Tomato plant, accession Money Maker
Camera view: vertical (180 deg); turntable rotation: 120 degrees
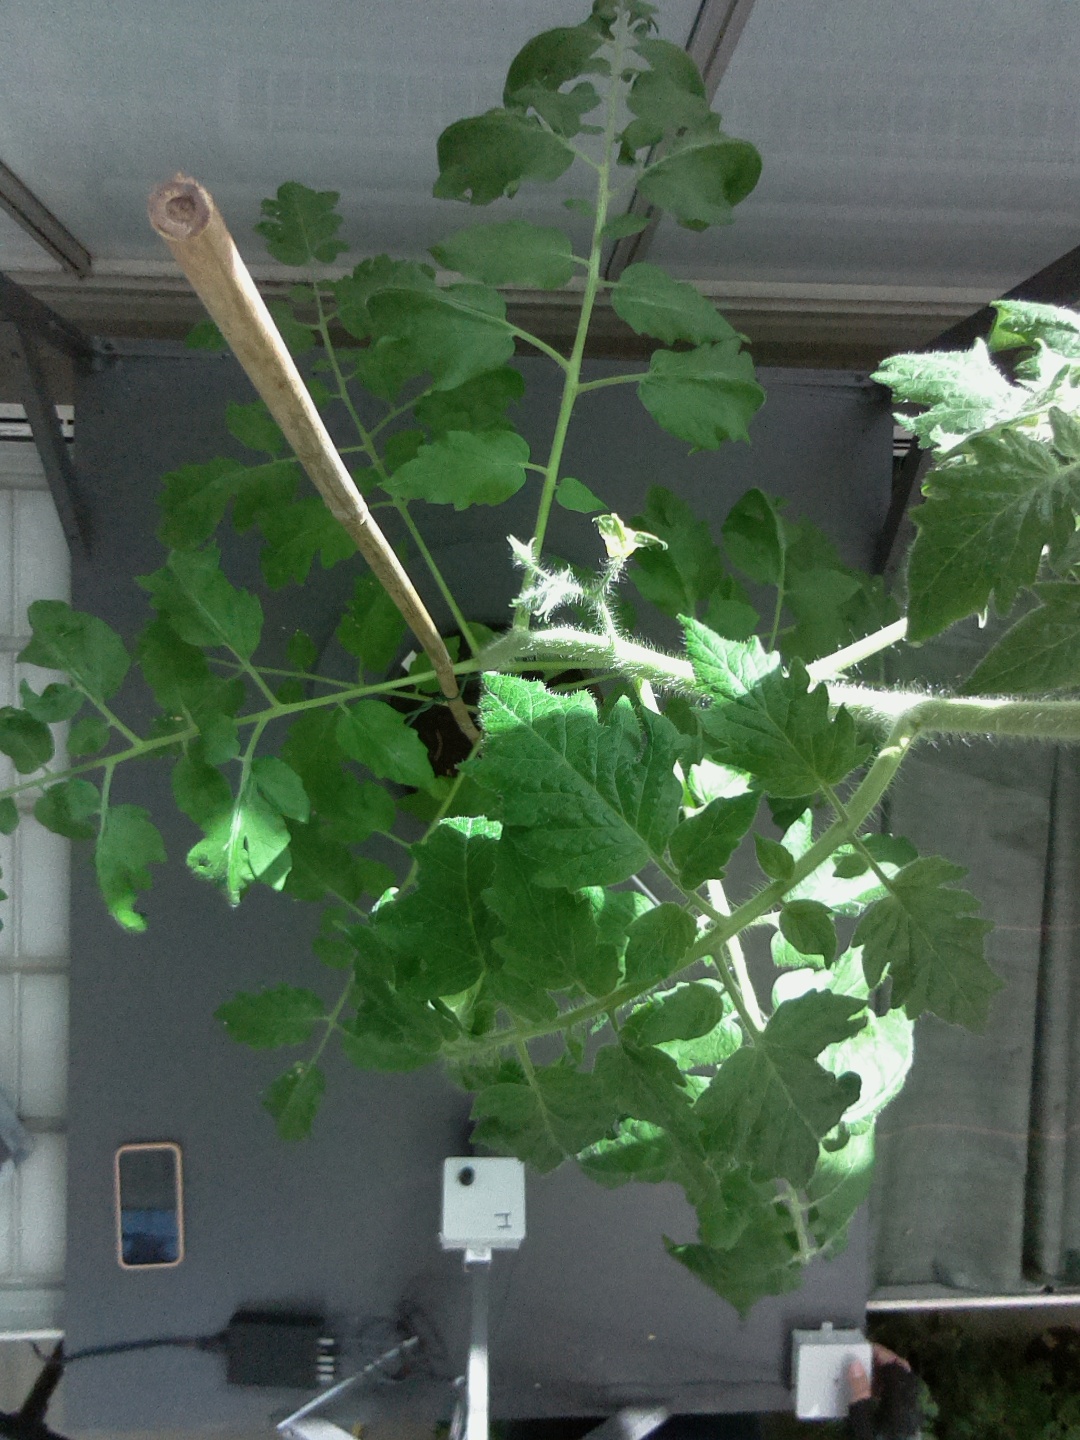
BBCH growth stage 60: First flowers open